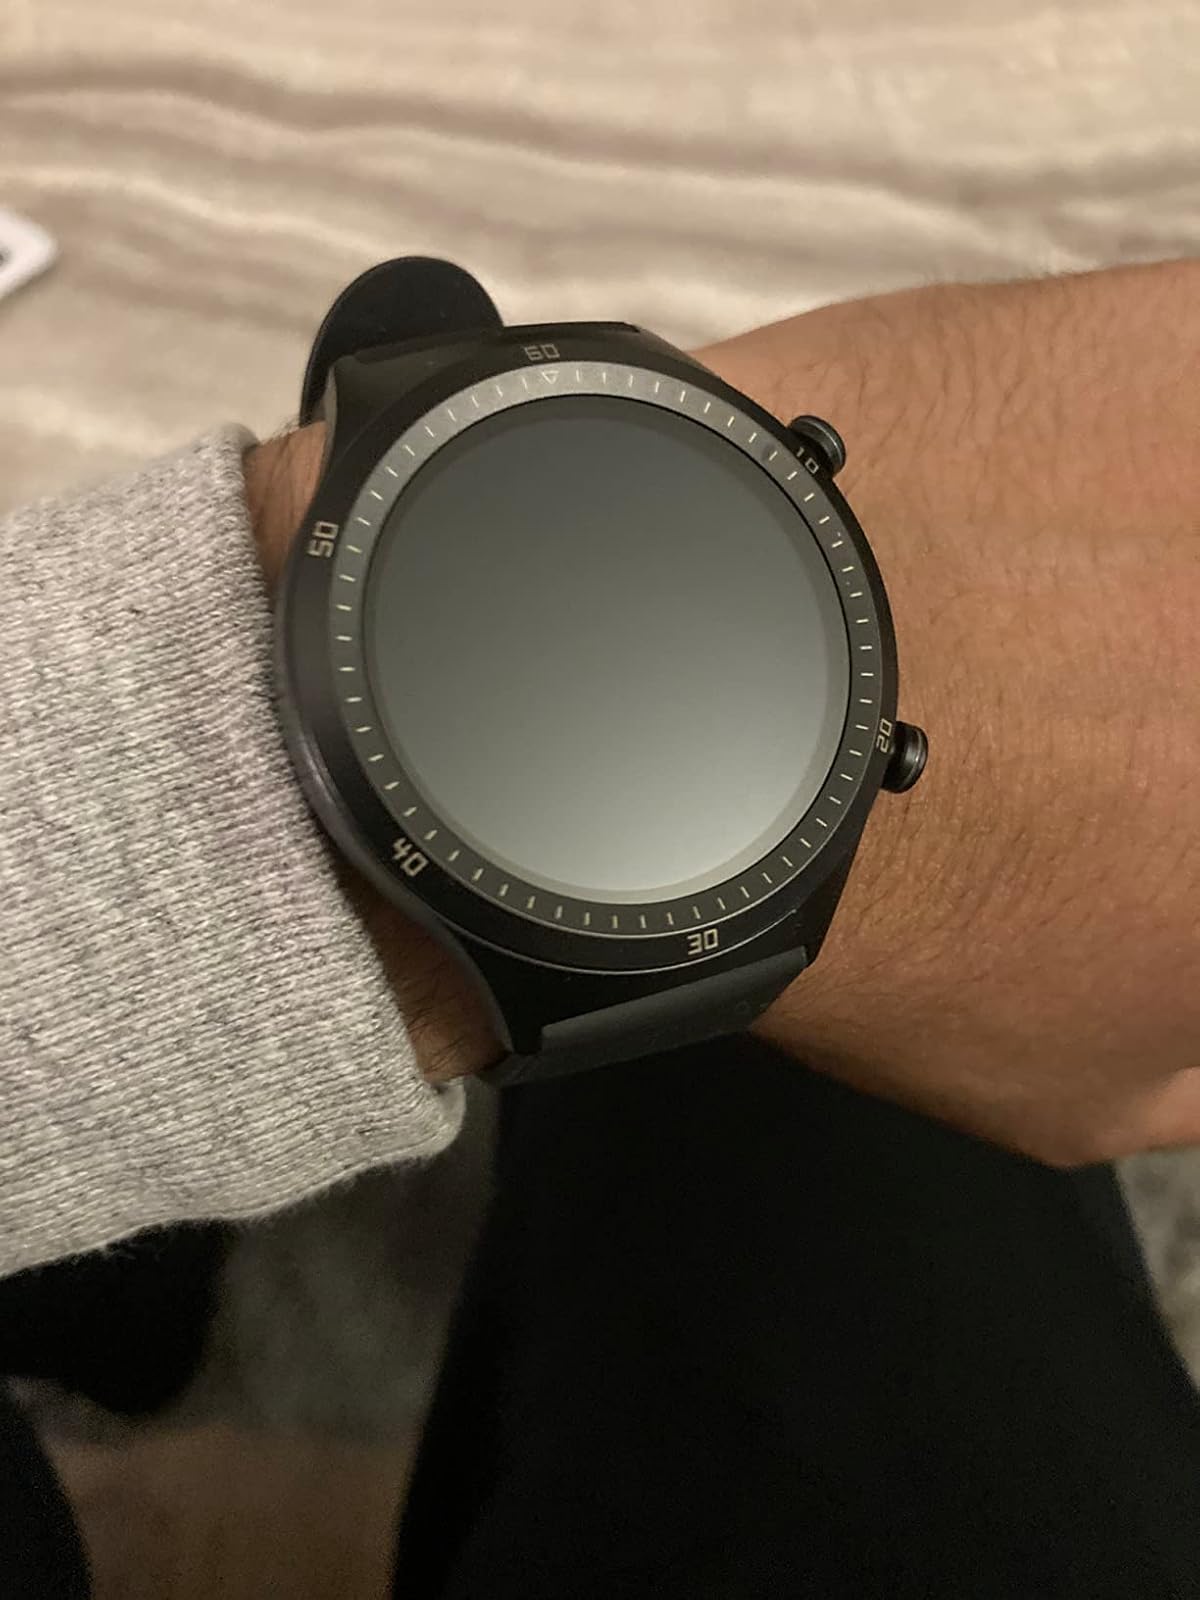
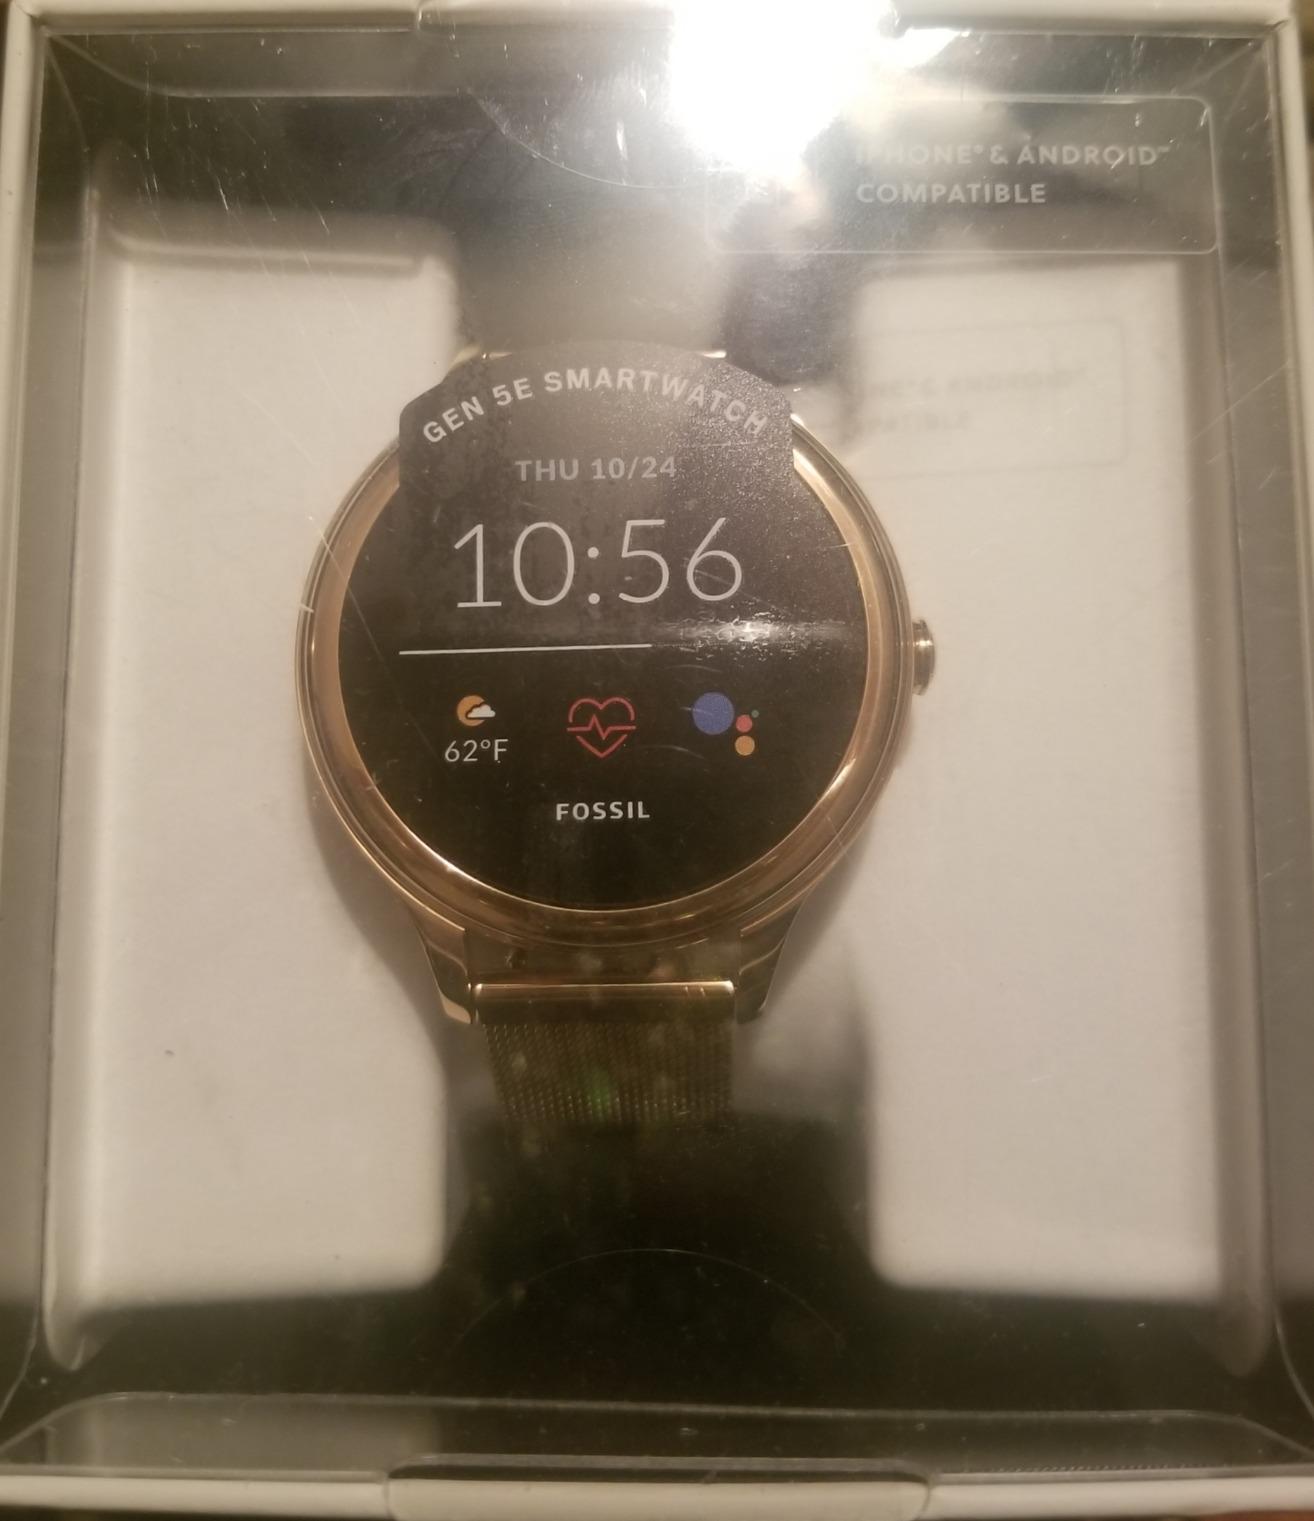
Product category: smartwatch
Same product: no